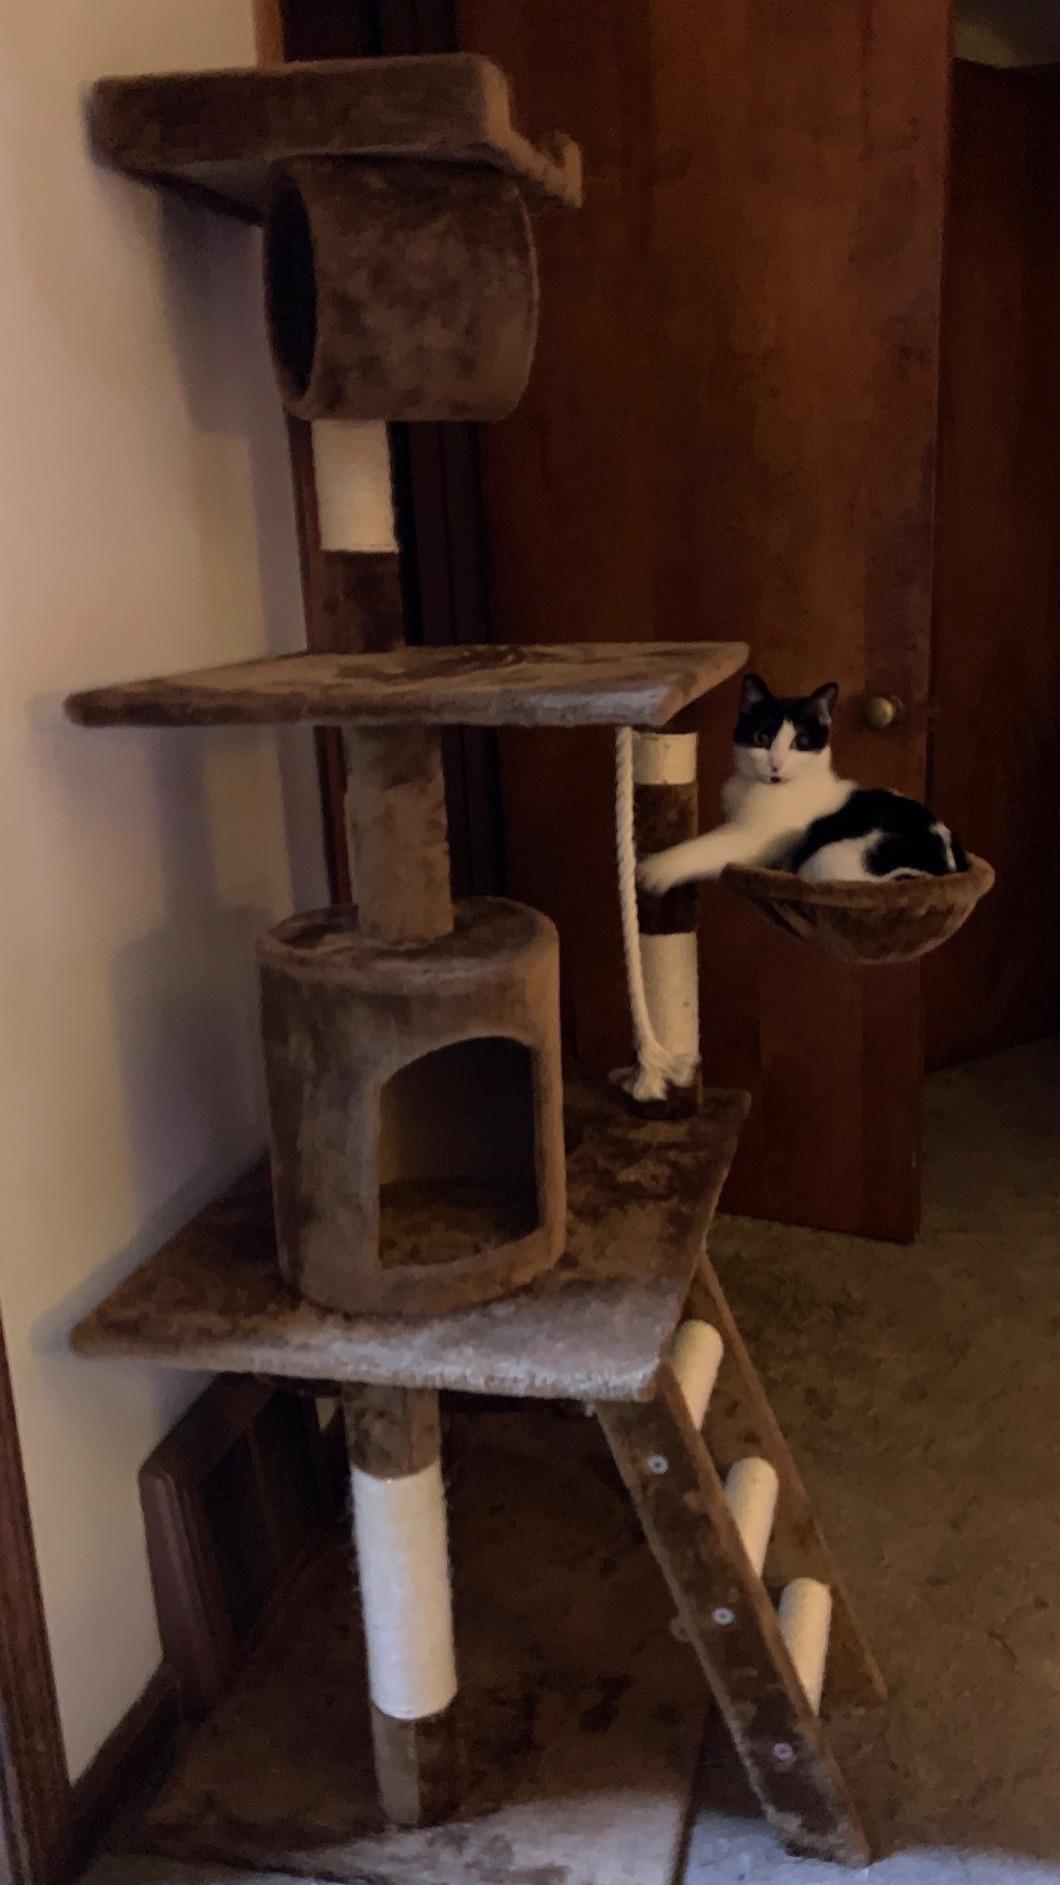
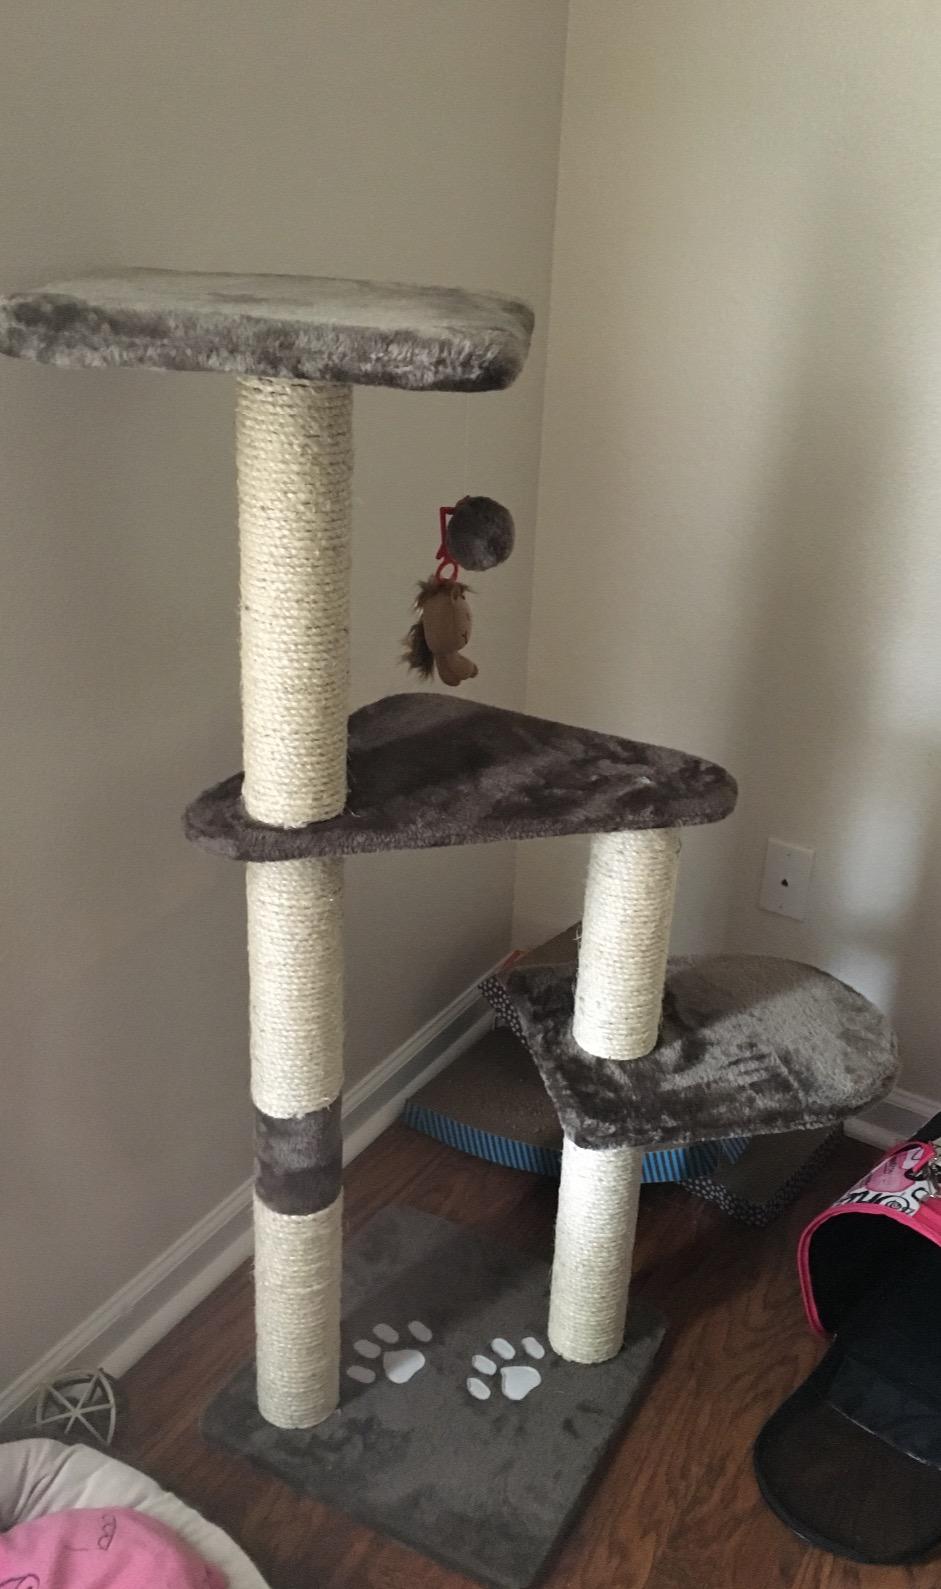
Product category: items_cat tree
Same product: no